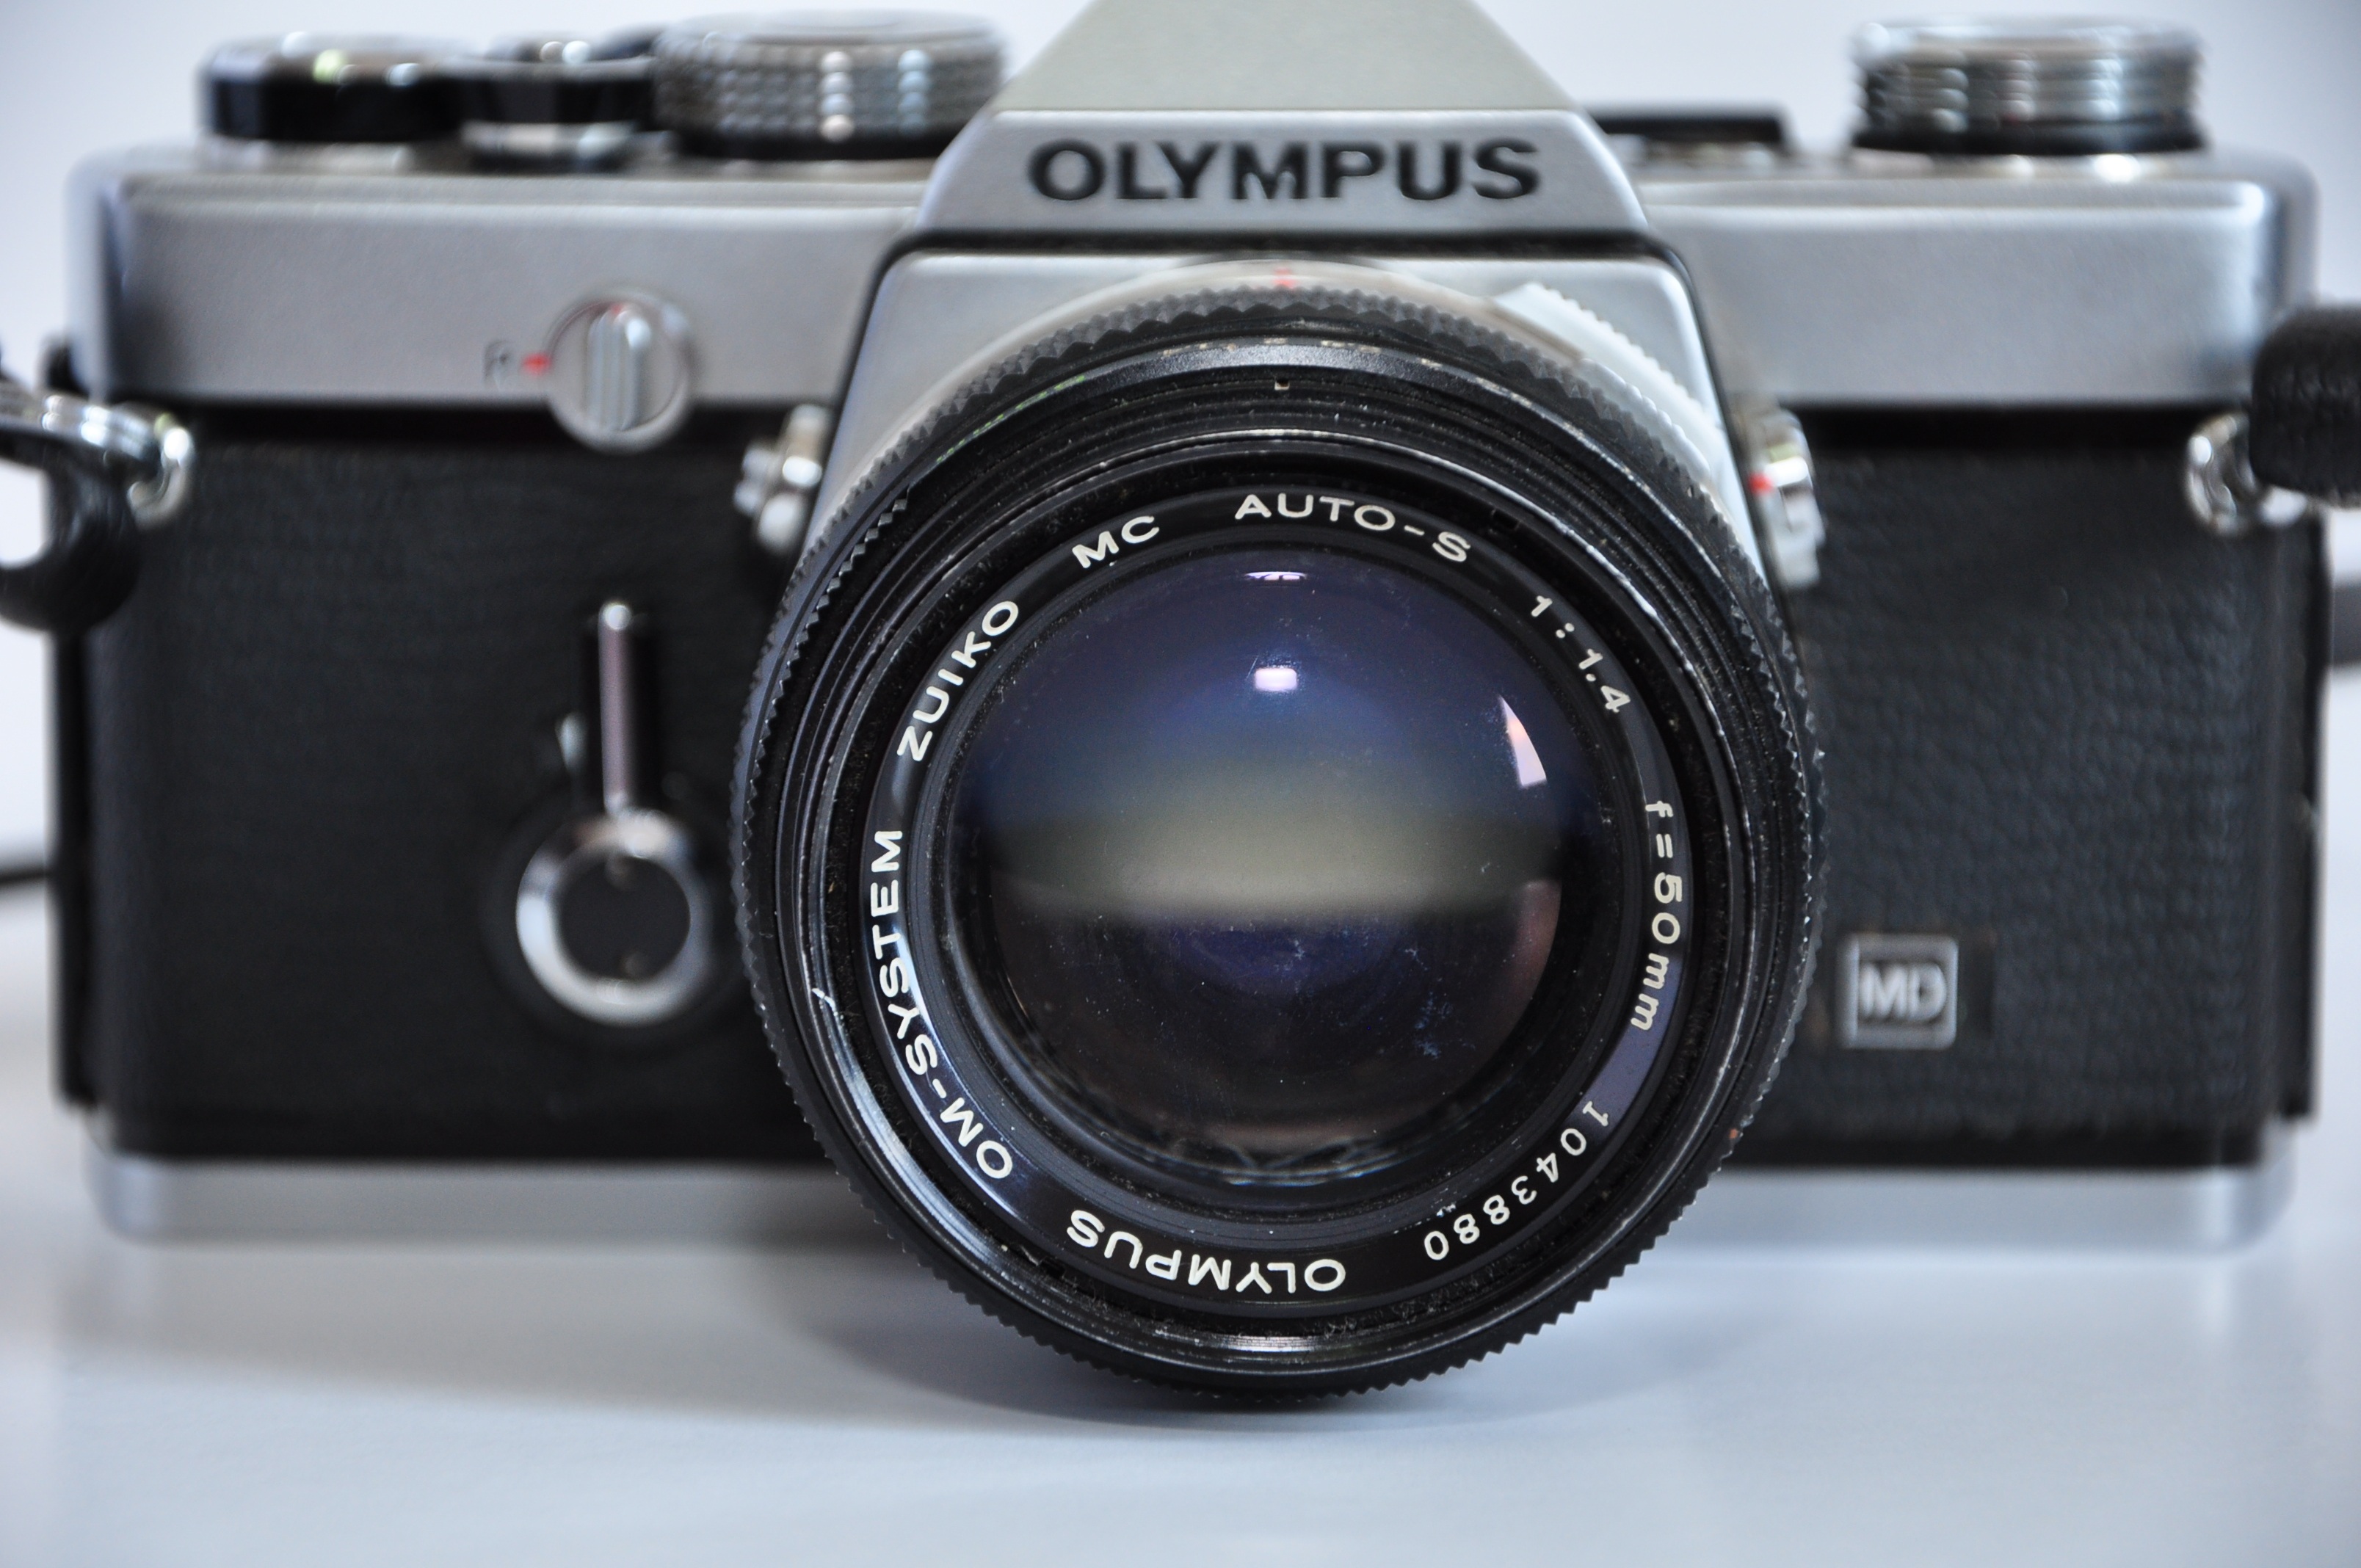
camera, vintage, photo, reflex camera, digital camera, olympus, camera lens, digital slr, single lens reflex camera, cameras optics, mirrorless interchangeable lens camera